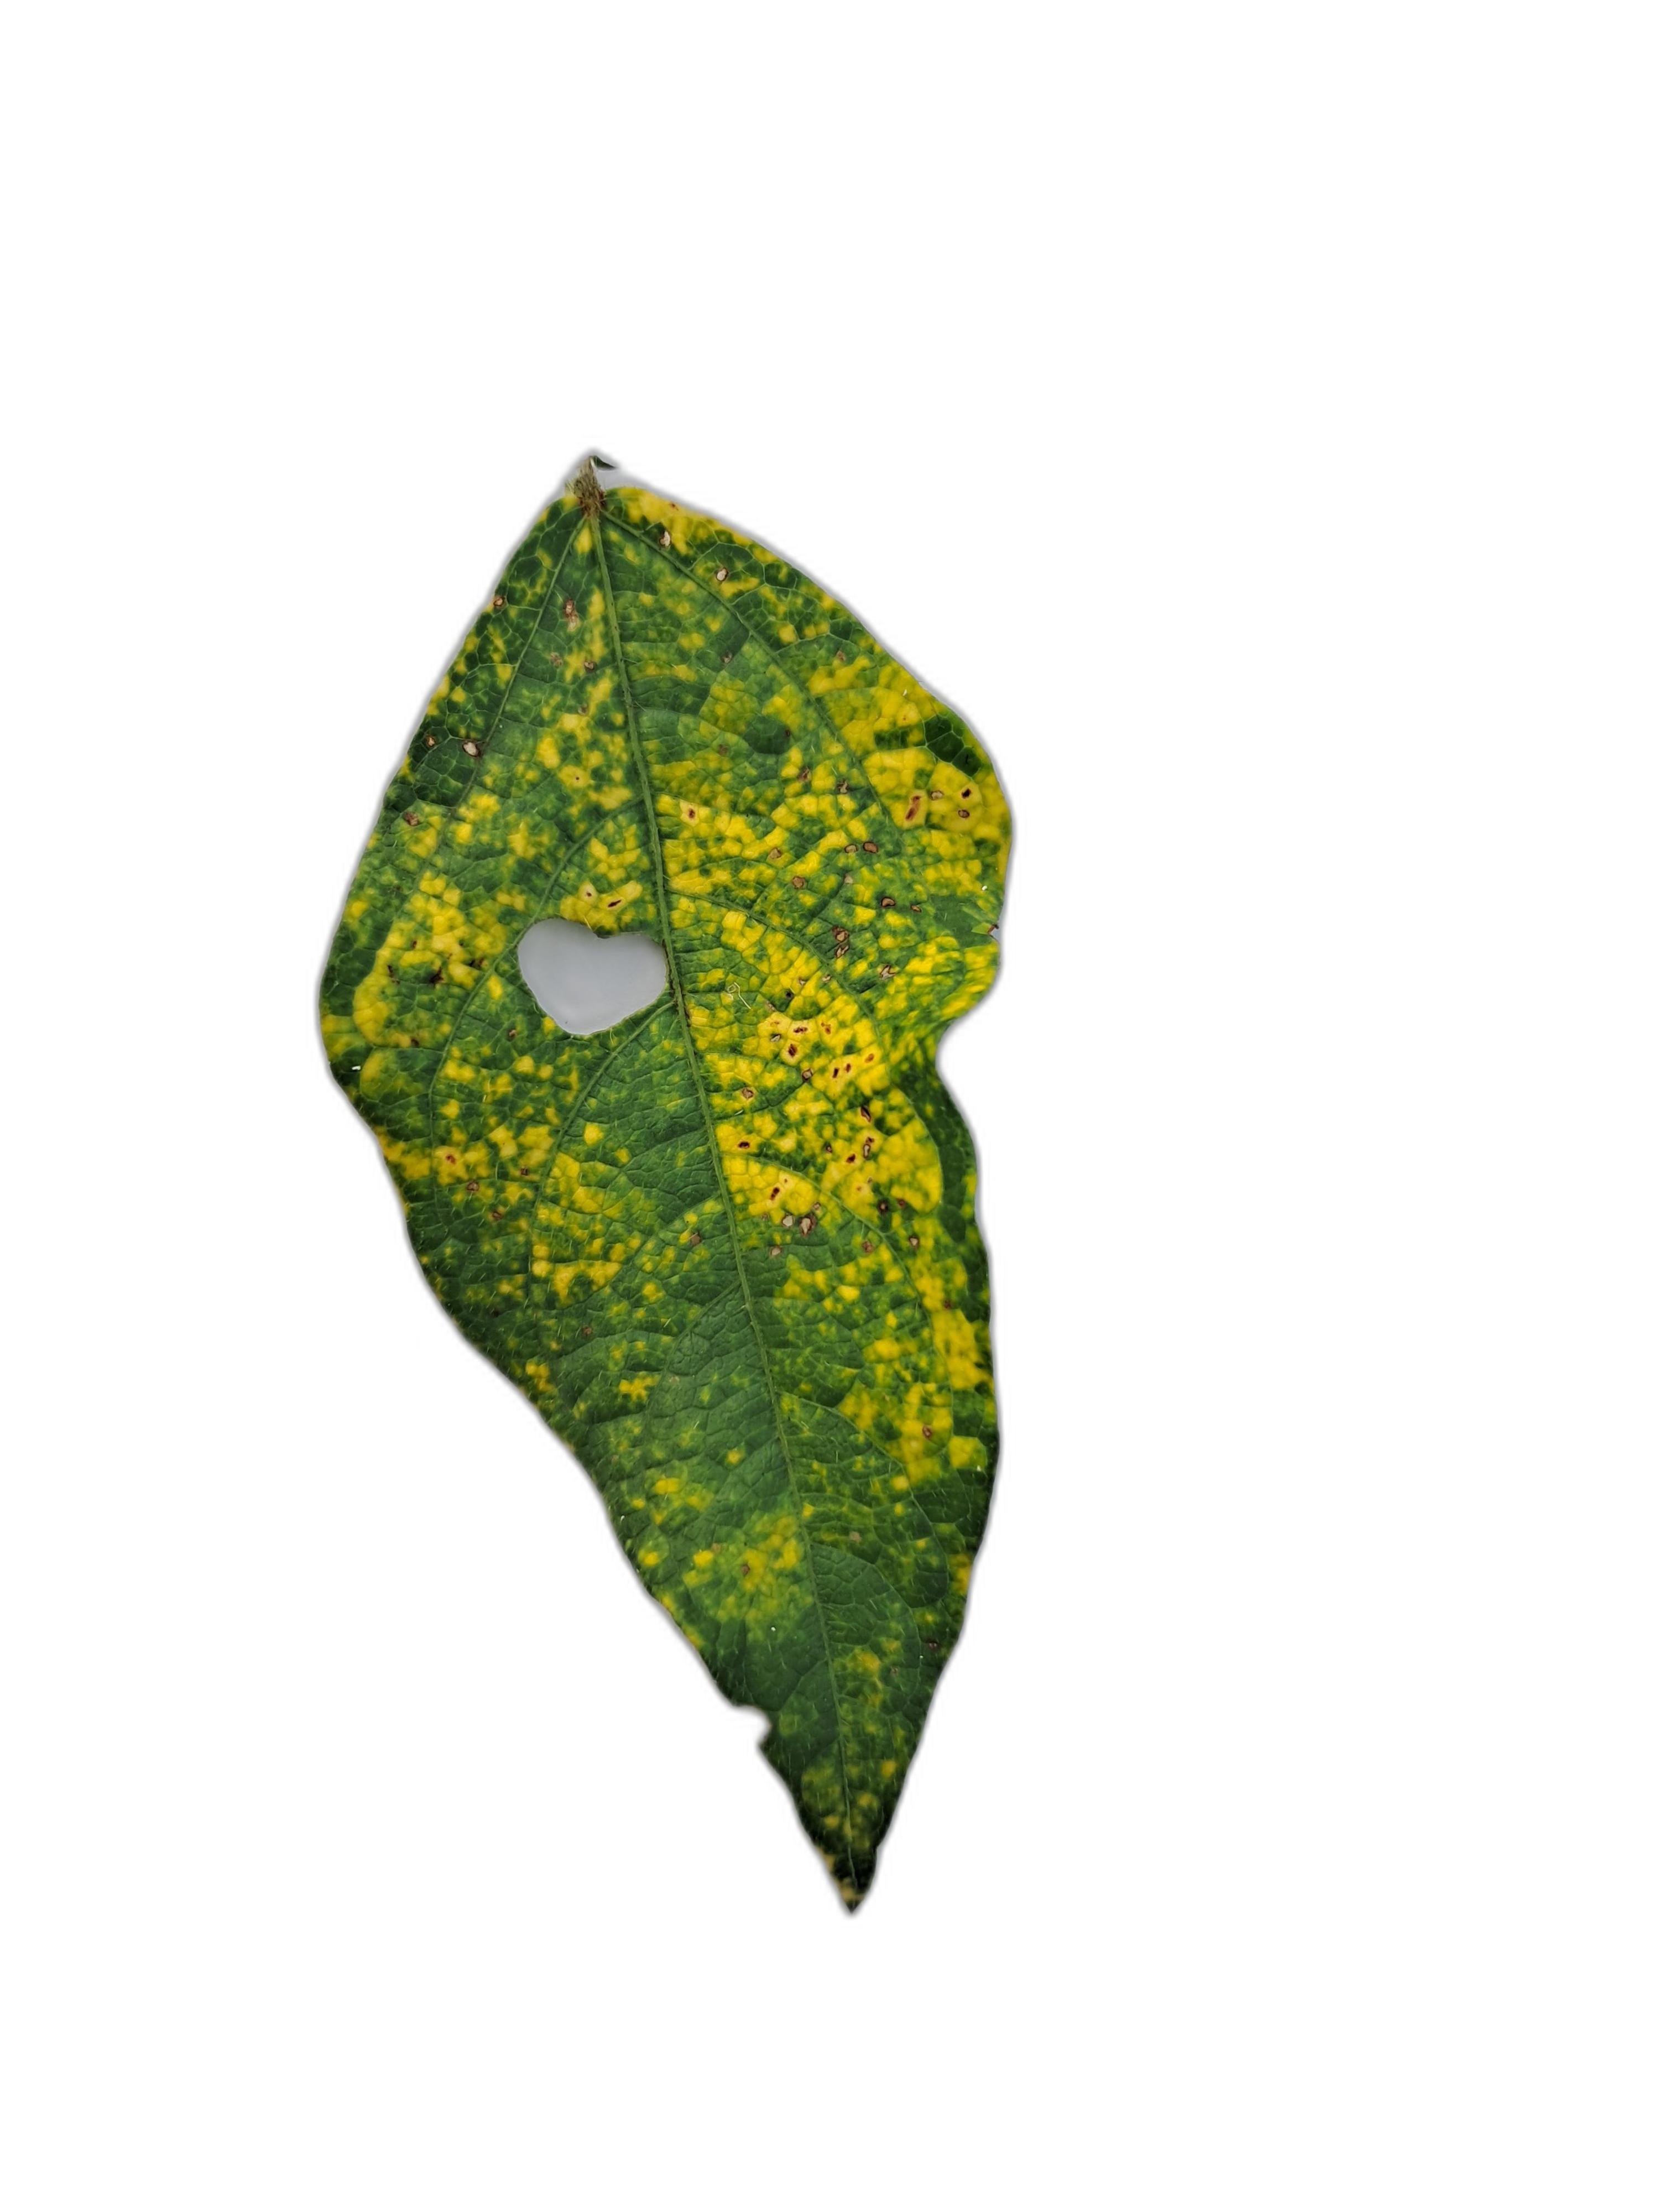
Label: Yellow Mosaic